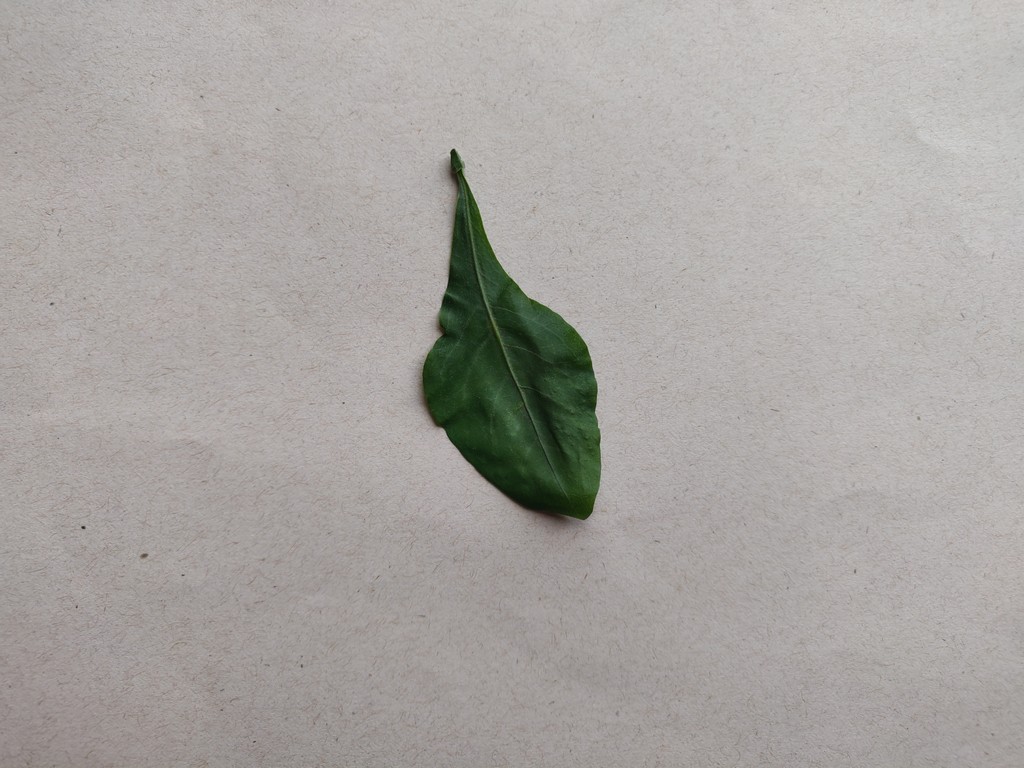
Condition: Healthy
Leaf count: single
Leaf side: front